Trolleytruck

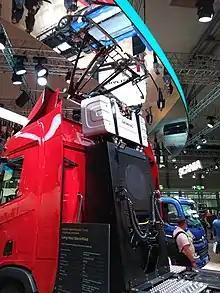
Scania R-series trolleytruck on display at a motor show in Germany. Note:the double pantograph seen on the back of the driver's cabin

The German Federal Ministry for the Environment is building a network of overhead wires along the autobahn for diesel-electric hybrids, allowing trucks to cruise on electric power. A short test stretch has been built on an army base in Brandenburg, with longer routes in Hesse and Schleswig-Holstein planned for 2018.